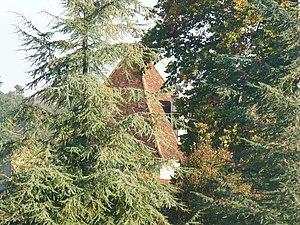
château de Chabreville, Courgeac (16), France
Courgeac est une commune du Sud-Ouest de la France, située dans le département de la Charente.